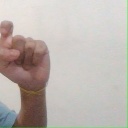
अक्षर: इ